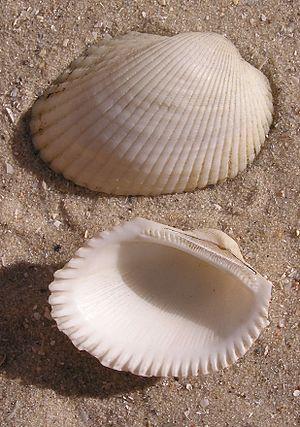
Coquille de Anadara kagoshimensis. Note: Geo-location is not available. This is studio work.
Les Arcidae ou arcidés sont une famille de mollusques bivalves.